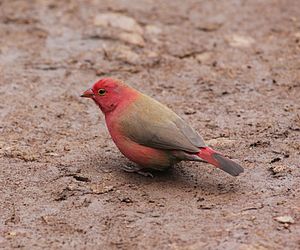
Amarant (fugl)
Amarant er en fugleart, der lever i subsaharisk Afrika.